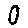
Label: 0